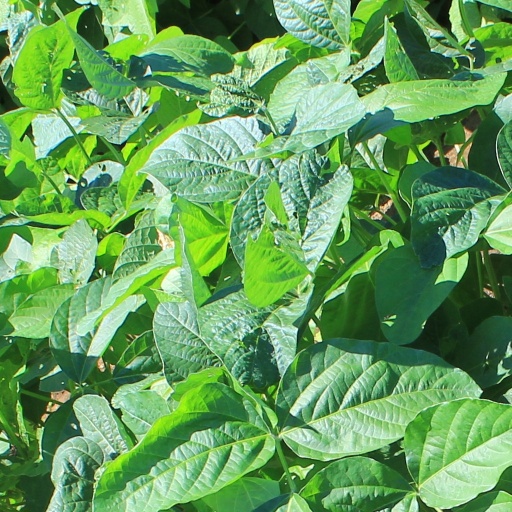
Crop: soybean